Cha Cha Hogan

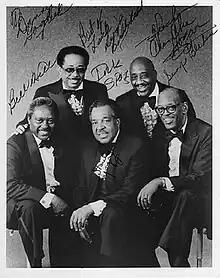
Hogan (top right) with the Ink Spots in 1979

Sumter Joseph "Cha Cha" Hogan (December 8, 1920 – November 9,1986), sometimes credited as "Mr. Ink Spot" or "The Black Foxx", was an American comedian, musician, songwriter and civil-rights activist.